Anglo-French blockade of the Río de la Plata

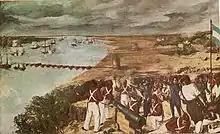
Battle of Vuelta de Obligado

When the "Republicano" ran out of ammunition, the captain blew it to prevent it from being captured. At this point, the steamboats (unaffected by the lack of wind) proceeded to the chains. Their powerful guns outranged the Argentine cannons. The "Fulton" got to the chains and broke them, and the wind blew again. The ships moved, and the defenses gradually ran out of ammunition as well. By the end of the day, all batteries were destroyed, and the cannons were destroyed or taken as trophies. 250 Argentine soldiers died, and 400 were injured. The Anglo-French fleet stayed 40 days in Obligado, making repairs.